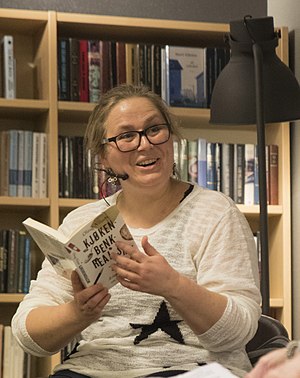
Olaug Nilssen
Olaug Nilssen er en norsk forfatter og dramatiker som skriver på nynorsk. Hun er bosat i Bergen.